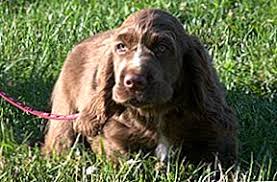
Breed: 217-n000034-Sussex_spaniel